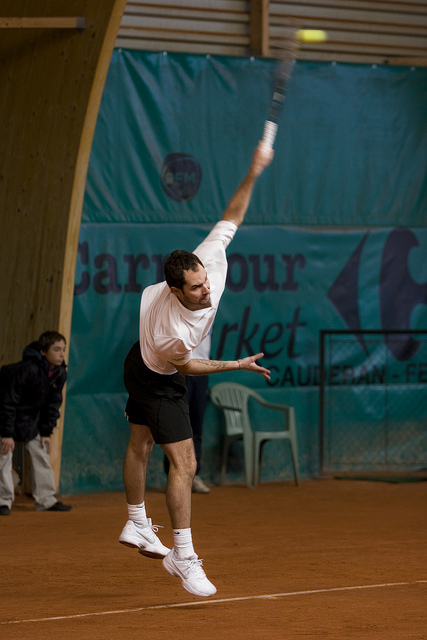
người đàn ông áo trắng đang chơi tennis trên sân